Adam Foote

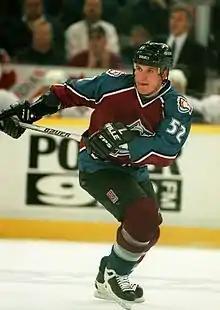
Adam Foote (1997).

Foote grew up playing hockey for the Brooklin-Whitby Minor Hockey Association (OMHA). He was a teammate of future NHLer Keith Primeau for several years, leading their teams to several OMHA "AA" Championships in the early 1980s. After a successful midget season with Brooklin-Whitby's AA team, Foote was a second-round underage choice, 21st overall, of the Sault Ste. Marie Greyhounds in the 1988 OHL Priority Selection. Foote went on to play three OHL seasons with the Greyhounds, winning a J. Ross Robertson Cup and appearing in the Memorial Cup in his final season under future NHL head coach Ted Nolan.